John Curtin

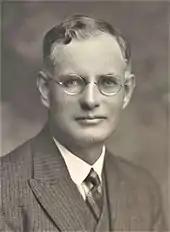
John Curtin in the 1920s

Curtin stood for Parliament a second time in 1925, this time for Fremantle, although he lost heavily to the incumbent William Watson. Watson retired in 1928, and Curtin ran again, this time winning on the second count. Re-elected in Labor's sweeping election victory the following year, he expected to be named as a member of Prime Minister James Scullin's Cabinet, but disapproval of his heavy drinking habit meant that he remained on the backbench. William Watson chose to briefly come out of retirement in 1931, and easily defeated Curtin in an election that saw Labor collapse to just 14 seats in Parliament. After the loss, Curtin became the advocate for the Western Australian Government with the Commonwealth Grants Commission. He stood for his old seat in 1934 after Watson announced his retirement for the second time, and was able to win it back.